Carpal bones

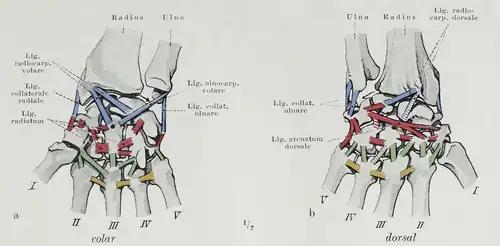
Four groups of ligaments in the region of the wrist (shown in four different colors.)

The hand is said to be in straight position when the third finger runs over the capitate bone and is in a straight line with the forearm. This should not be confused with the midposition of the hand which corresponds to an ulnar deviation of 12 degrees. From the straight position two pairs of movements of the hand are possible: abduction (movement towards the radius, so called radial deviation or abduction) of 15 degrees and adduction (movement towards the ulna, so called ulnar deviation or adduction) of 40 degrees when the arm is in strict supination and slightly greater in strict pronation.